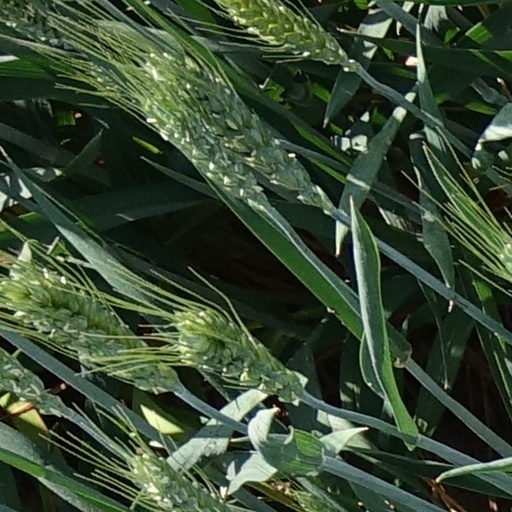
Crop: wheat